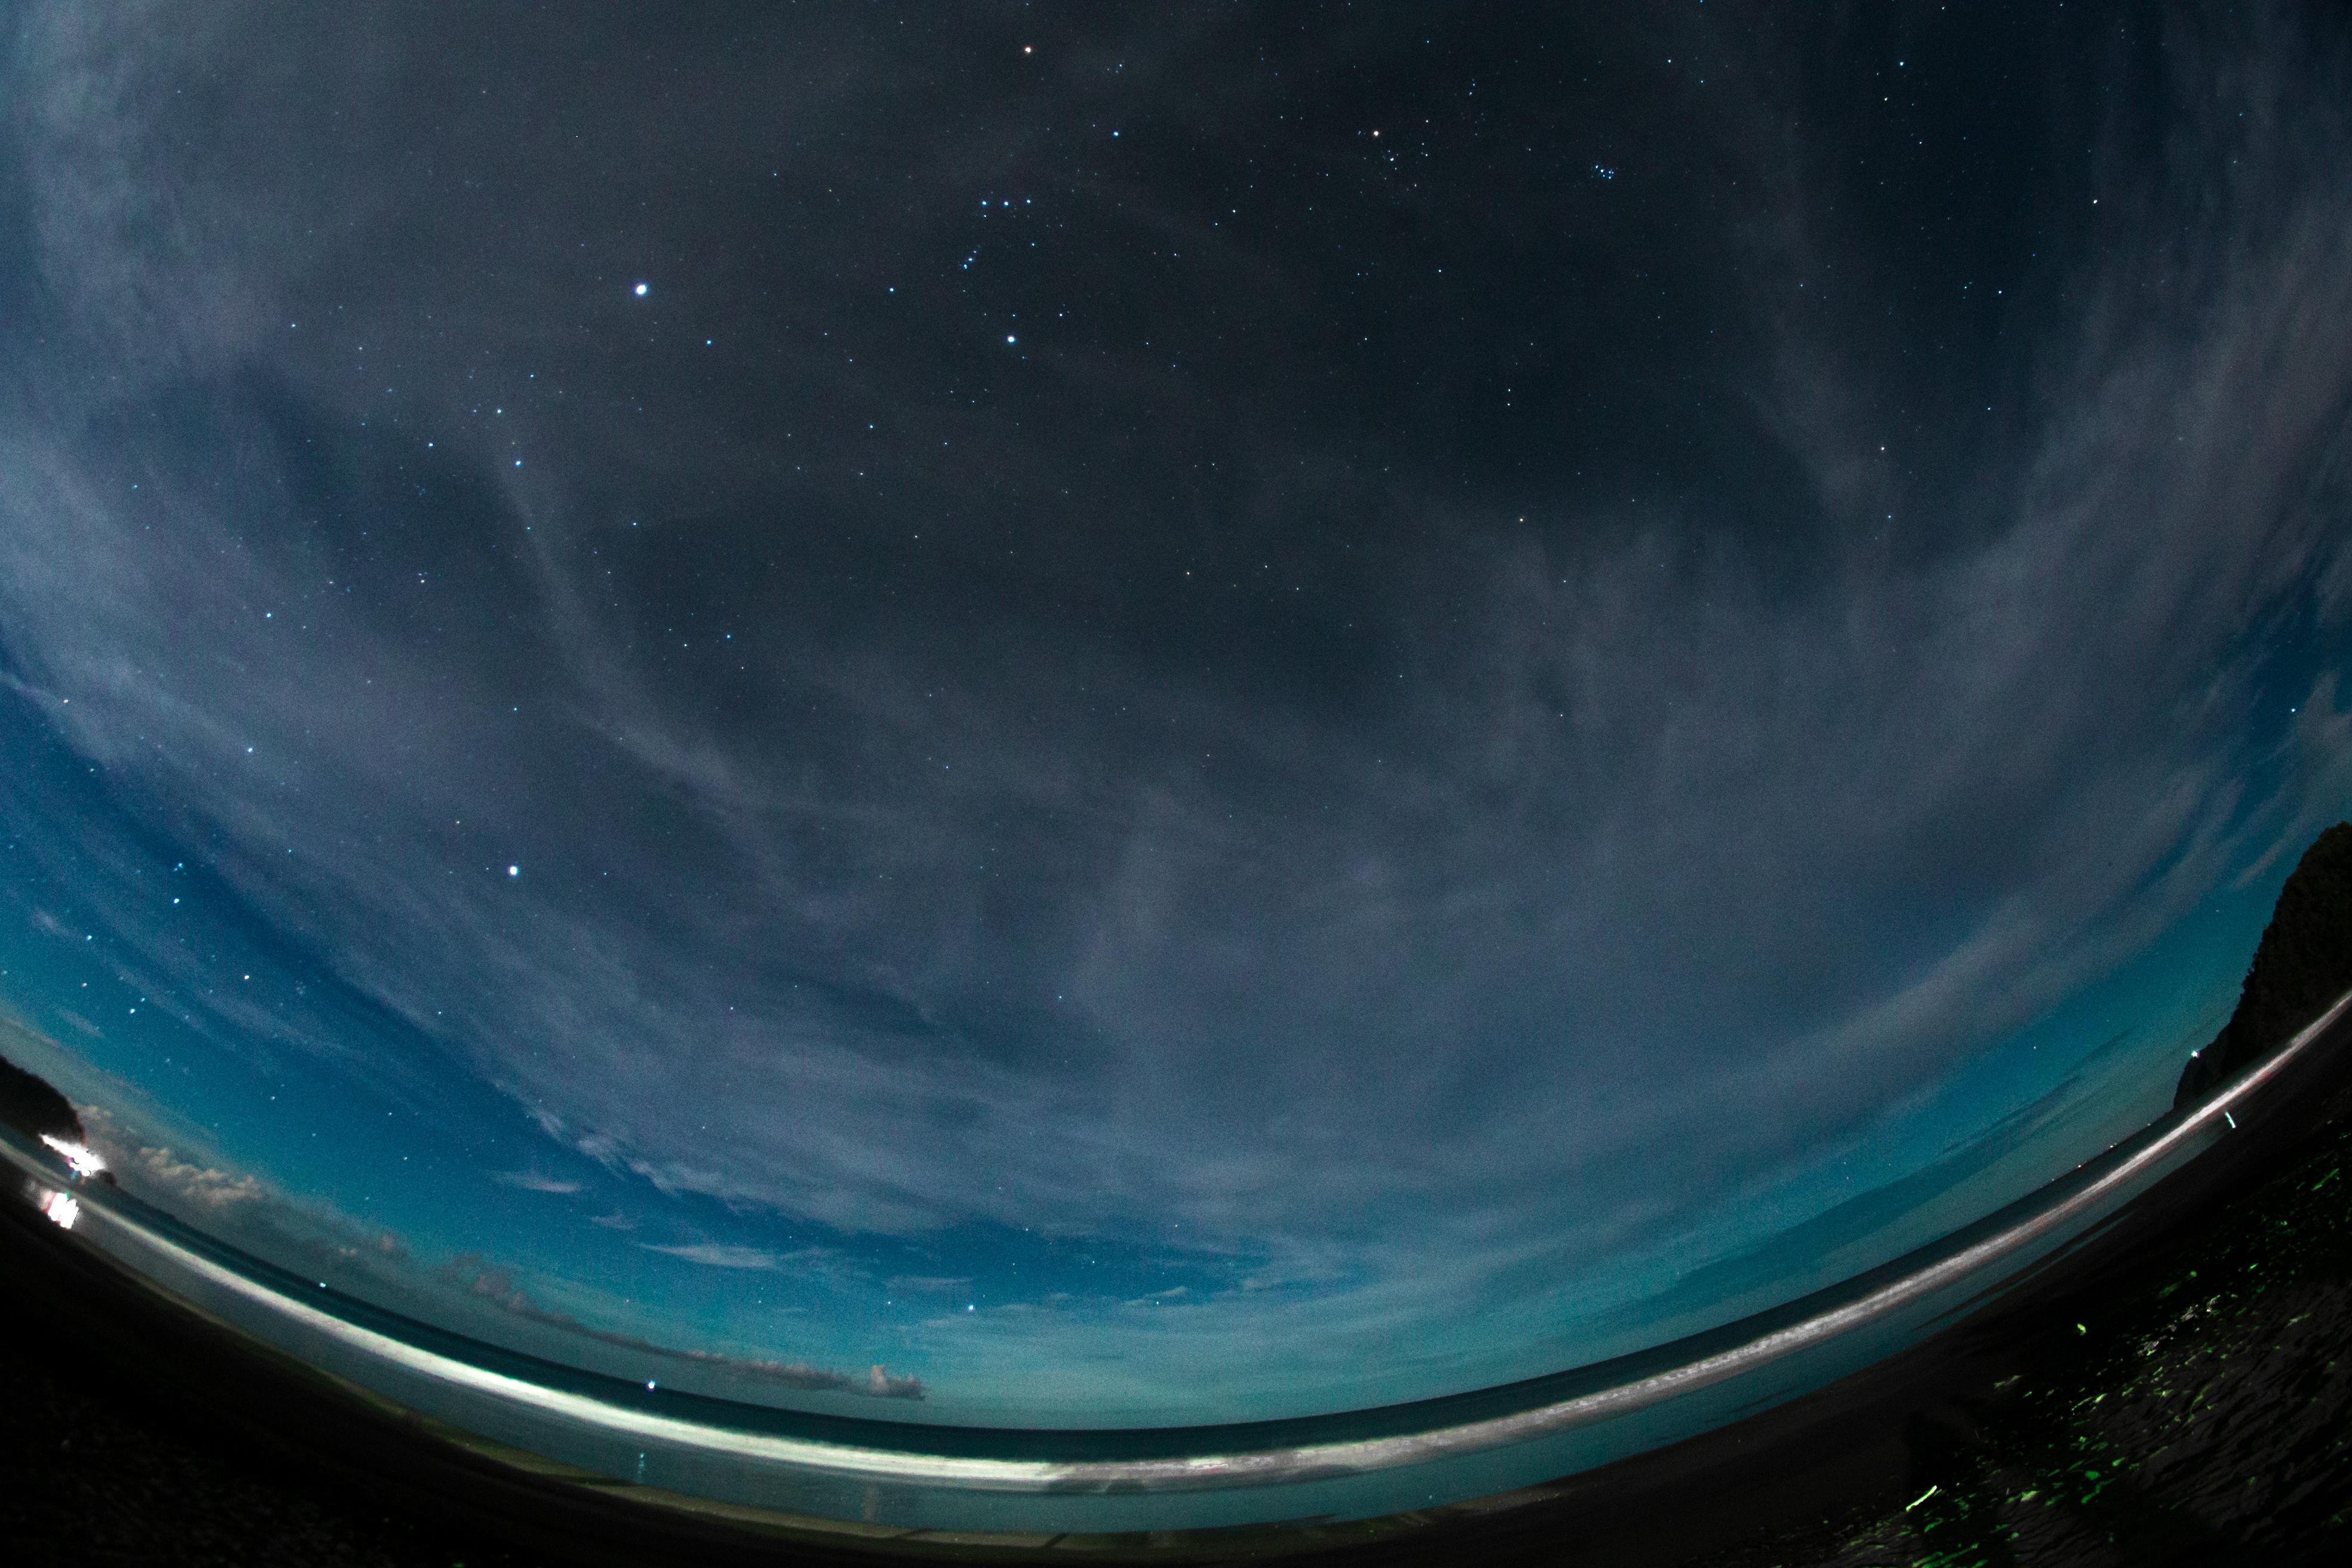
art, sky, atmosphere, outer space, earth, water, computer wallpaper, space, planet, aurora, universe, night, astronomical object